Magdalena Contreras

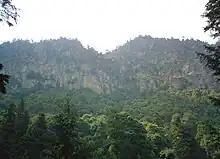
Canyon walls in Los Dinamos

Magdalena Contreras is located in the southwest area of the Federal District of Mexico City. It is bordered to the north, south, and east by the boroughs of Álvaro Obregón and Tlalpan with the State of Mexico to the west. It has a territory of accounting for 5.1% of the Federal District. It has an average altitude of above sea level. The borough is divided into forty seven official neighborhoods called colonias. The oldest of these are La Magdalena Contrereas, San Jerónimo Aculco, San Bernabé Ocotepec, and San Nicolás Totolapan.